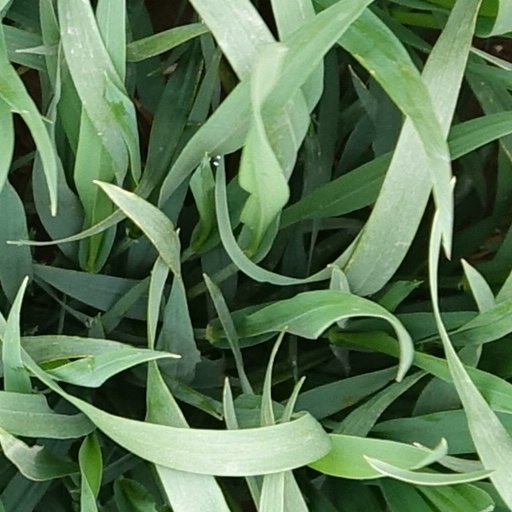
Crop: wheat